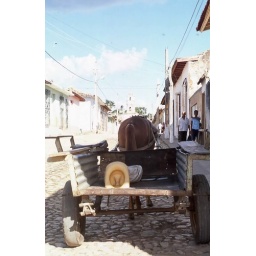
horse and hat in trinidad, cuba